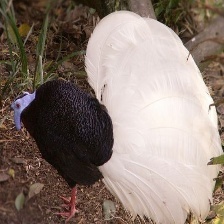
Species: BULWERS PHEASANT
Scientific name: LOPHURA BULWERI